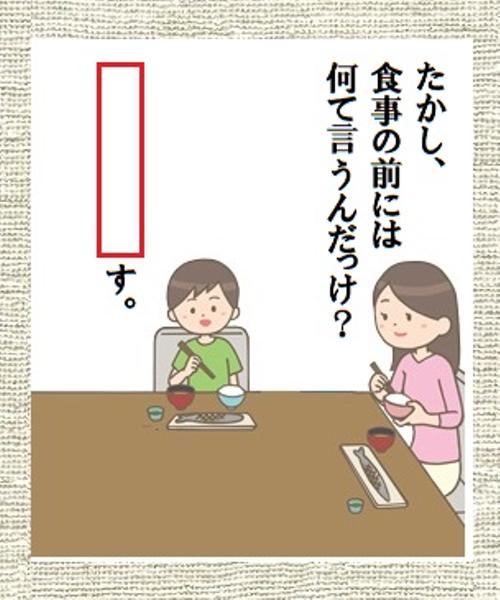
回答: お前に一言もの申